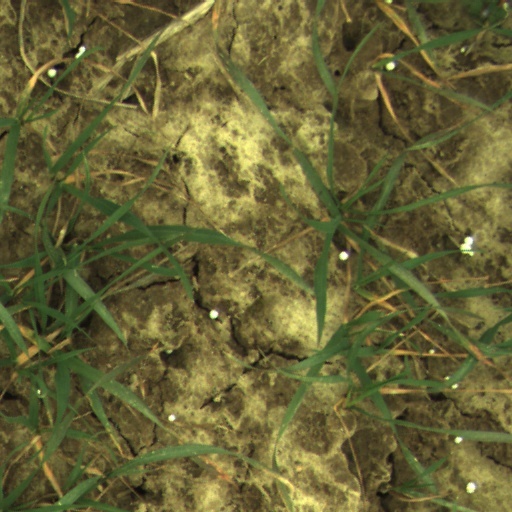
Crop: wheat